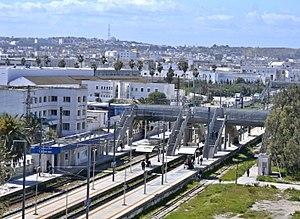
Gare de Mégrine
La gare de Mégrine est une gare ferroviaire de la ligne de la banlieue sud de Tunis, située à Mégrine en Tunisie.